Fort Nassau (South River)

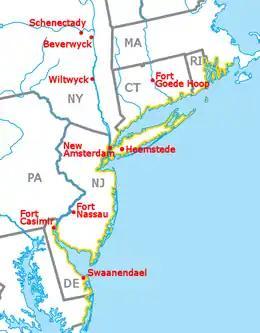
Modern map showing some New Netherland settlements

Fort Nassau was a "factorij" in New Netherland between 1624–1651 located at the mouth of Big Timber Creek at its confluence with the Delaware River. It was the first known permanent European-built structure in what would become the state of New Jersey. The creek name is a derived from the Dutch language "Timmer Kill" as recorded by David Pietersen de Vries in his memoirs of his journey of 1630–1633. The Delaware Valley and its bay was called the "South River" (Dutch: "Zuyd Rivier"); the "North River" of the colony was the Hudson River. The factorij was established for the fur trade, mostly in beaver pelts, with the indigenous populations of Susquehannock, who spoke an Iroquoian language, and the Lenape, whose language was of the Algonquian family. They also wanted to retain a physical claim to the territory.